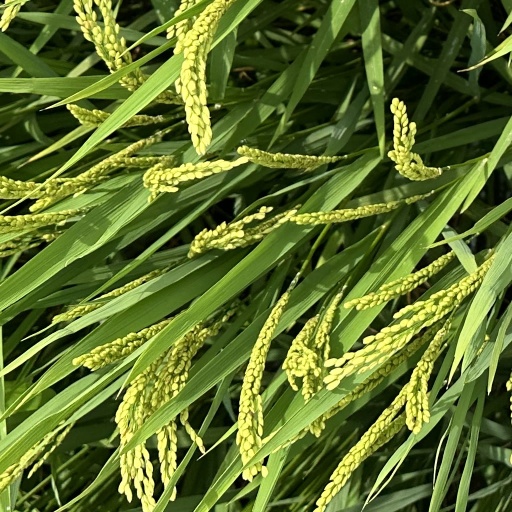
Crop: rice